Wiadomości (London magazine)

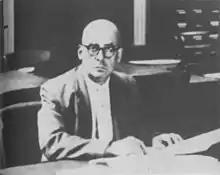
Mieczyslaw Grydzewski, founder and editor-in-chief

In 1946, Grydzewski resumed publication of his weekly monochrome broadsheet format on glossy paper, under the title "Wiadomości". The editors-in-chief were: Mieczysław Grydzewski, (officially until his death in 1970, in practice until 1966, when he was partially paralysed after a stroke), Michał Chmielowiec until 1974, and Stefania Kossowska until 1981, who also contributed sketches under the pseudonym, ""Big Ben"". No longer incommoded by war time restrictions it followed in the tradition of its pre-war precursor "Wiadomości Literackie". Among its regular contributors were some old hands, Stanisław Baliński, Ferdynand Goetel, Marian Hemar, Jerzy Stempowski, Marian Kukiel, Jan Lechoń, Wacław Lednicki, Józef Łobodowski, Rafał Malczewski, Józef Mackiewicz, Zygmunt Nowakowski, Adam Pragier, Jan Rostworowski, Stanisław Stroński, Tymon Terlecki, Wiktor Weintraub, Ignacy Wieniewski, Kazimierz Wierzyński and Józef Wittlin.